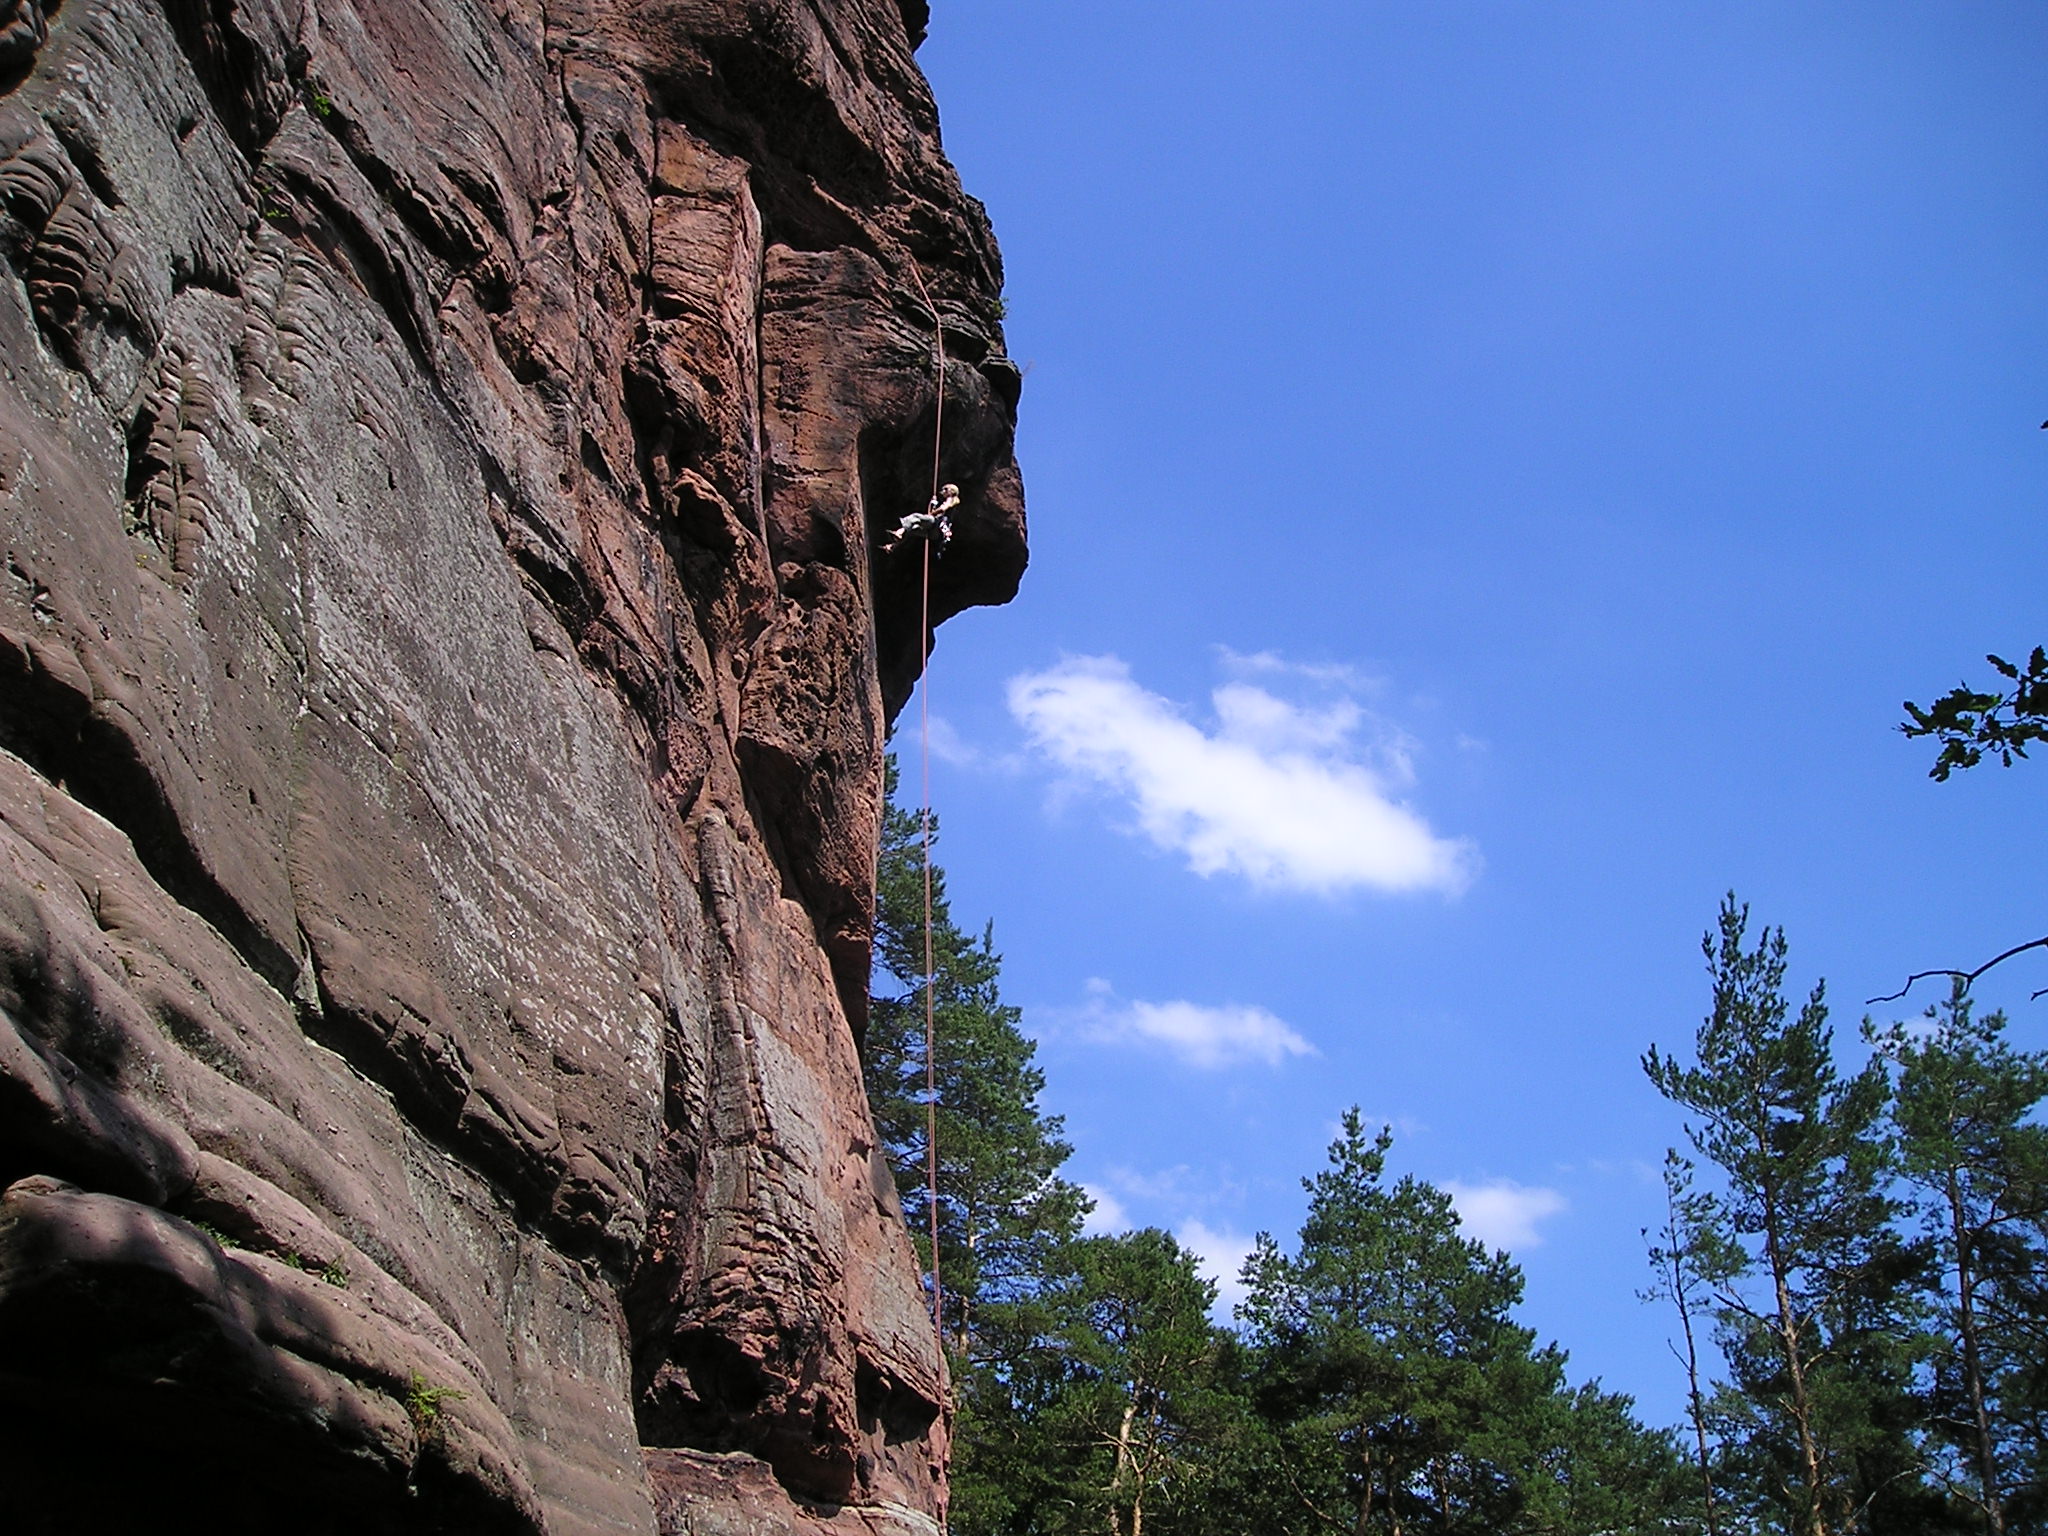
tree, nature, rock, mountain, sky, adventure, recreation, cliff, terrain, ridge, climb, geology, germany, palatinate, abseil, sand stone, outdoor recreation